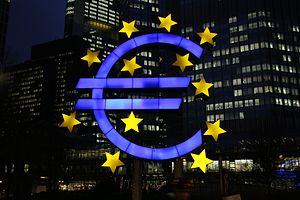
L'Eurotower est un gratte-ciel situé à Francfort-sur-le-Main, en Allemagne. Il se trouve dans le quartier d'affaires de la ville à l'angle de la Kaiserstraße et de la Neue Mainzer Straße